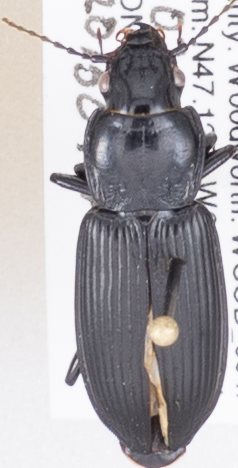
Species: Pterostichus melanarius melanarius
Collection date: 2015-09-02
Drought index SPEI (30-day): -0.8
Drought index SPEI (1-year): -0.17
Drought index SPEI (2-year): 0.8